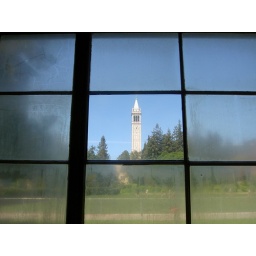
View of the Campanile through the single clear panel of glass in Hearst Gym.